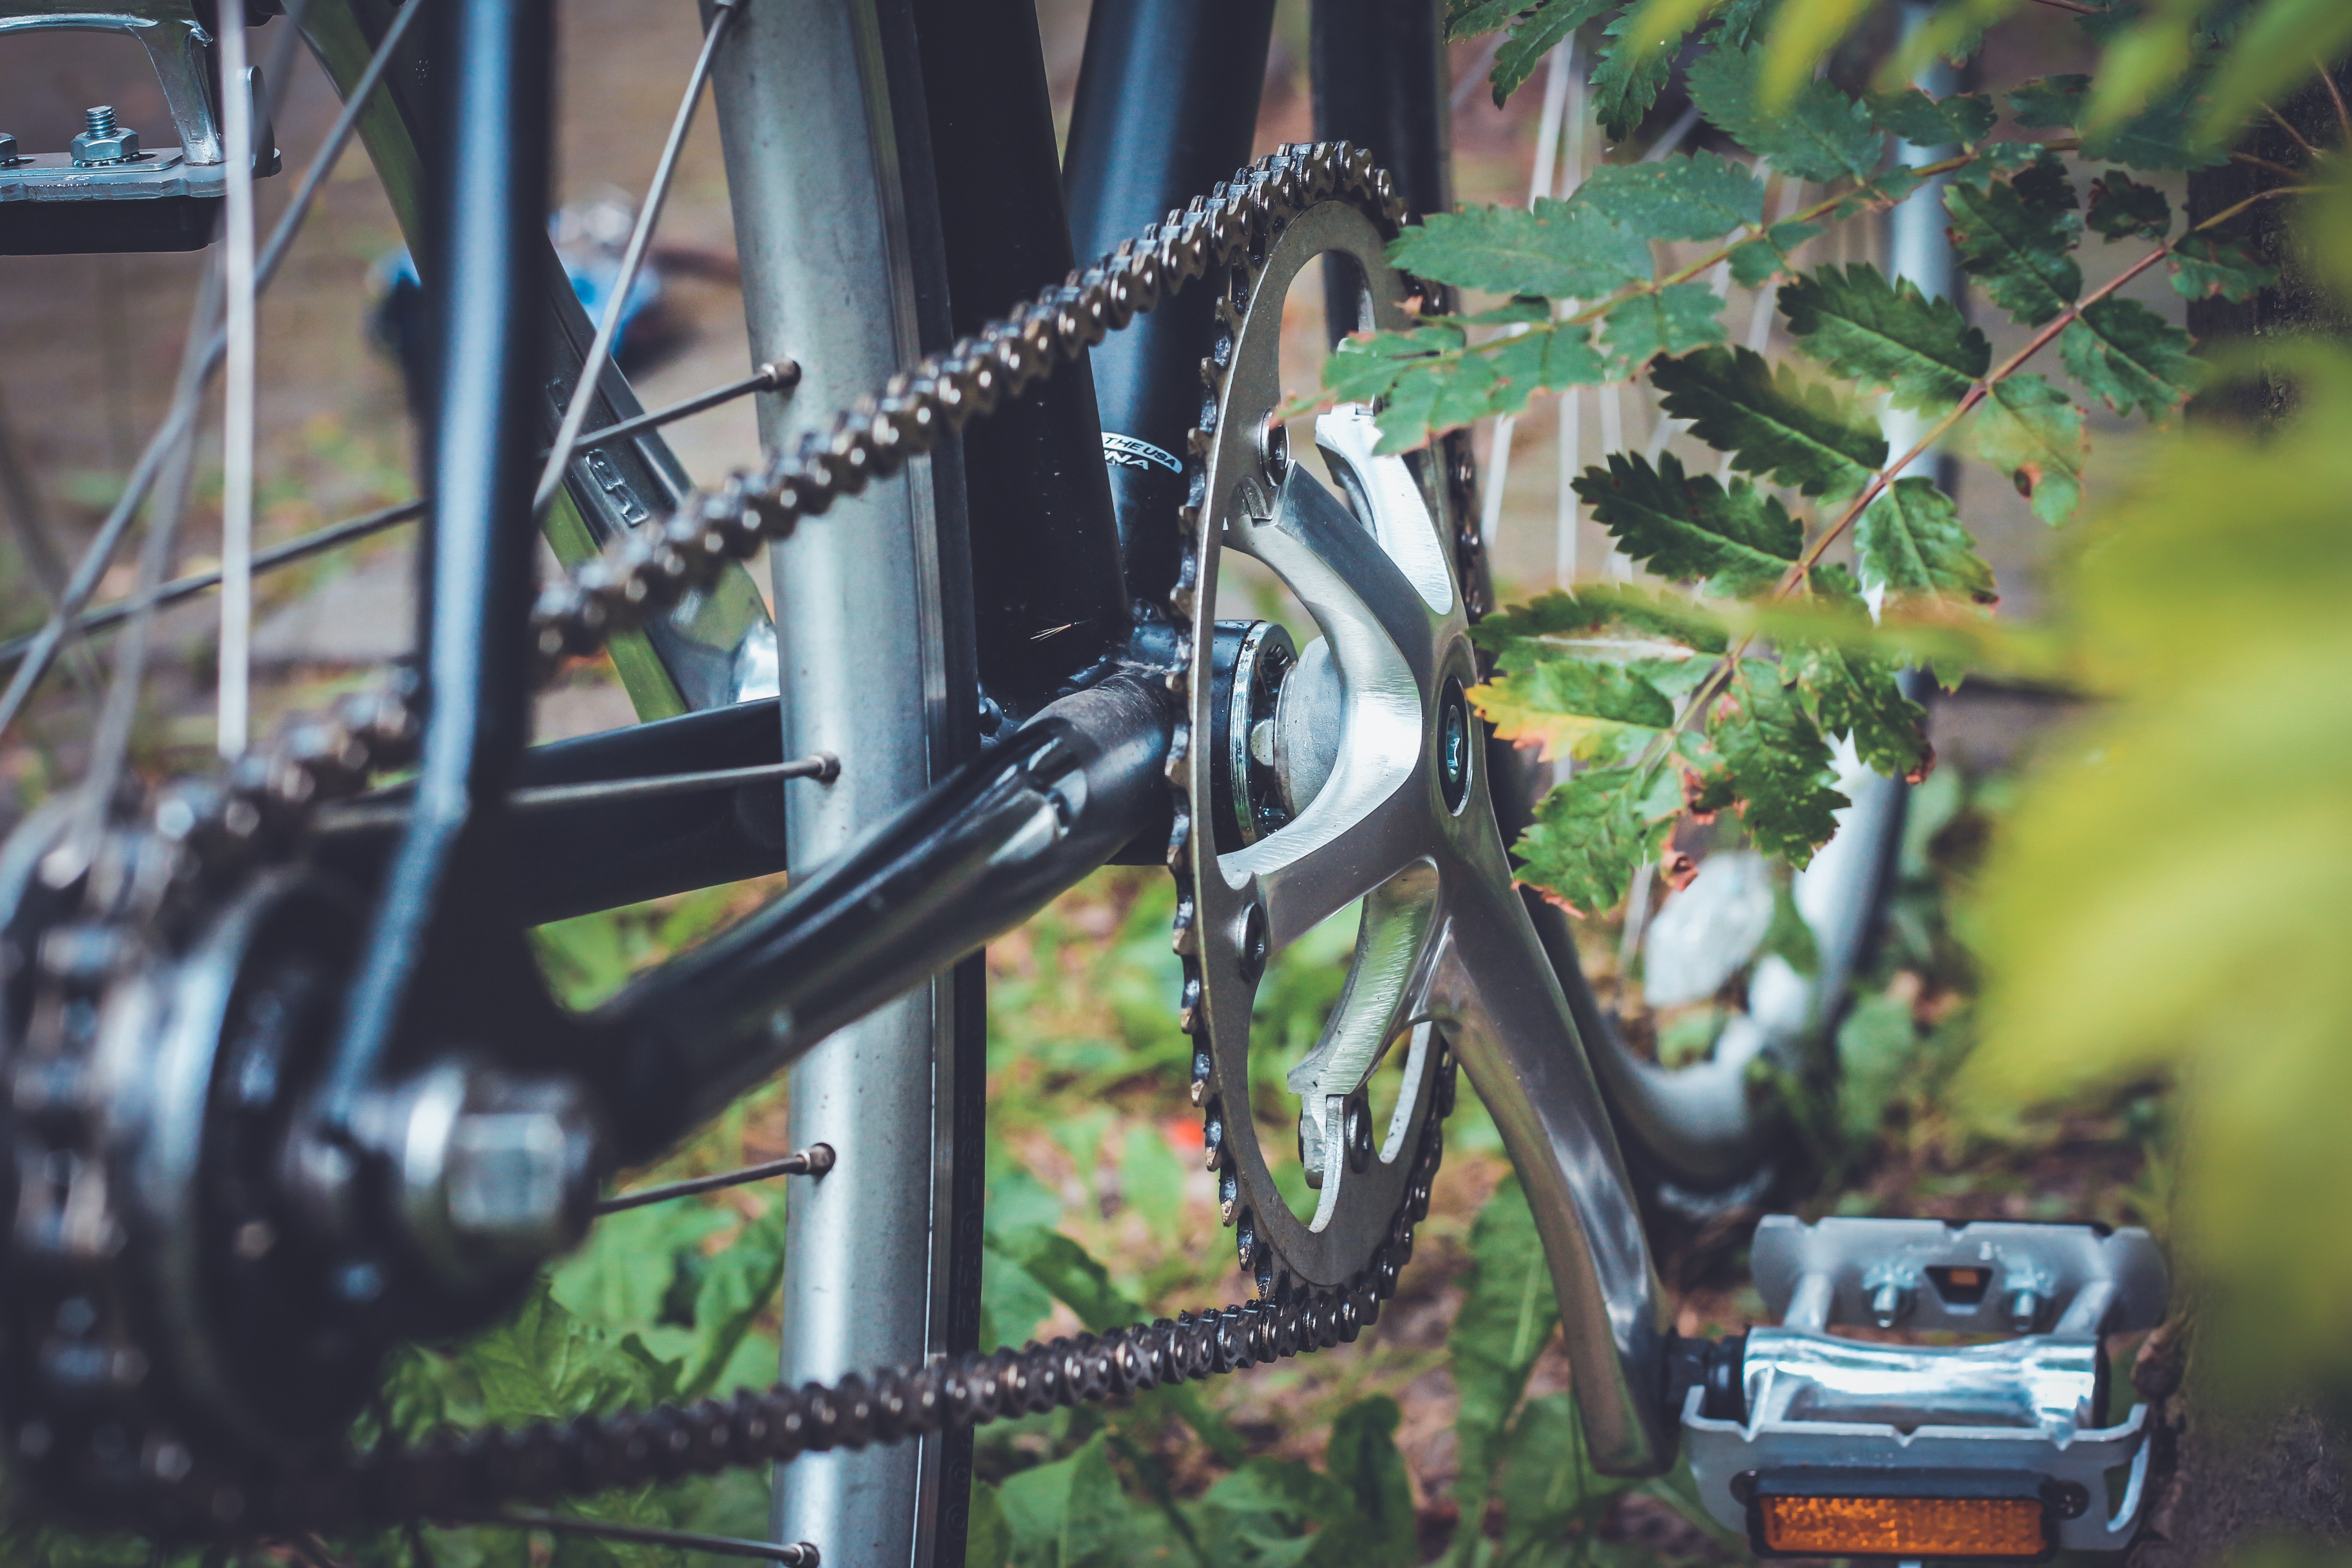
nature, wheel, chain, bicycle, bike, summer, steel, transportation, vehicle, park, ride, machine, sports equipment, mountain bike, leaves, outdoors, cycling, spokes, iron, freeride, mountain biking, land vehicle, cycle sport, bicycle motocross, bmx bike, road bicycle